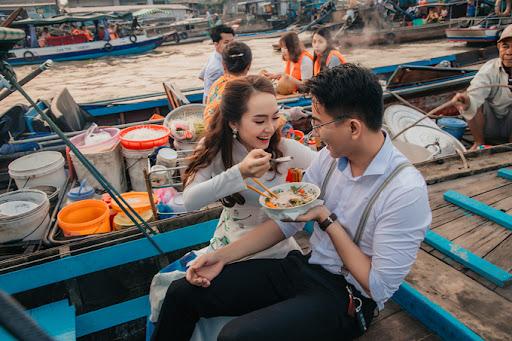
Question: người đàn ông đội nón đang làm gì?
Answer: ông ấy đang keo dây